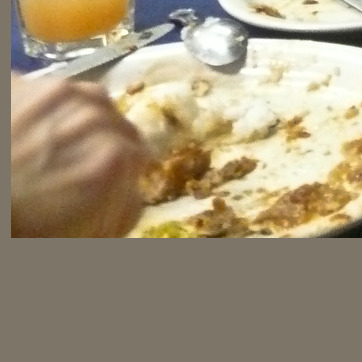
Material: food